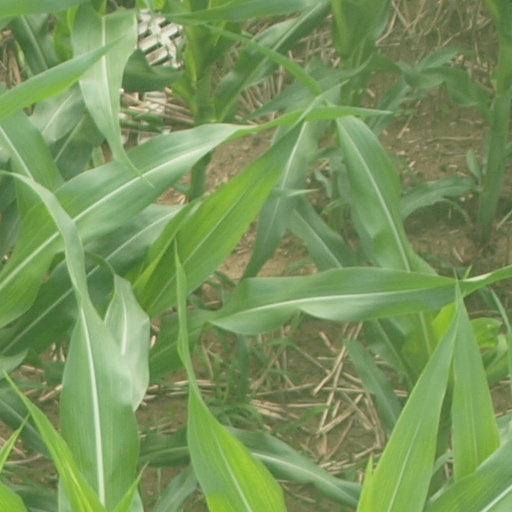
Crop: maize; corn